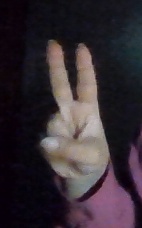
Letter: taa